Secondary education in Japan

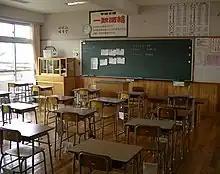
A typical Japanese classroom

Lower-secondary schools cover grades seven, eight, and nine. Ages are 12/13 through 14/15 years old with increased focus on academic studies. Although it is possible to leave the formal education system after completing lower secondary school and find employment, fewer than 4% did so by the late 1980s.